Pudhu Nellu Pudhu Naathu

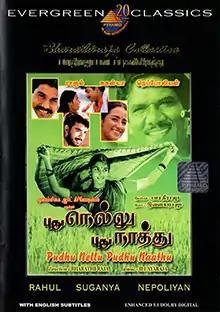
Poster

Pudhu Nellu Pudhu Naathu is a 1991 Indian Tamil-language film directed by Bharathiraja. This film marked the debut for supporting artist Napoleon as well as leading actress, Sukanya. It was released on 15 March 1991.